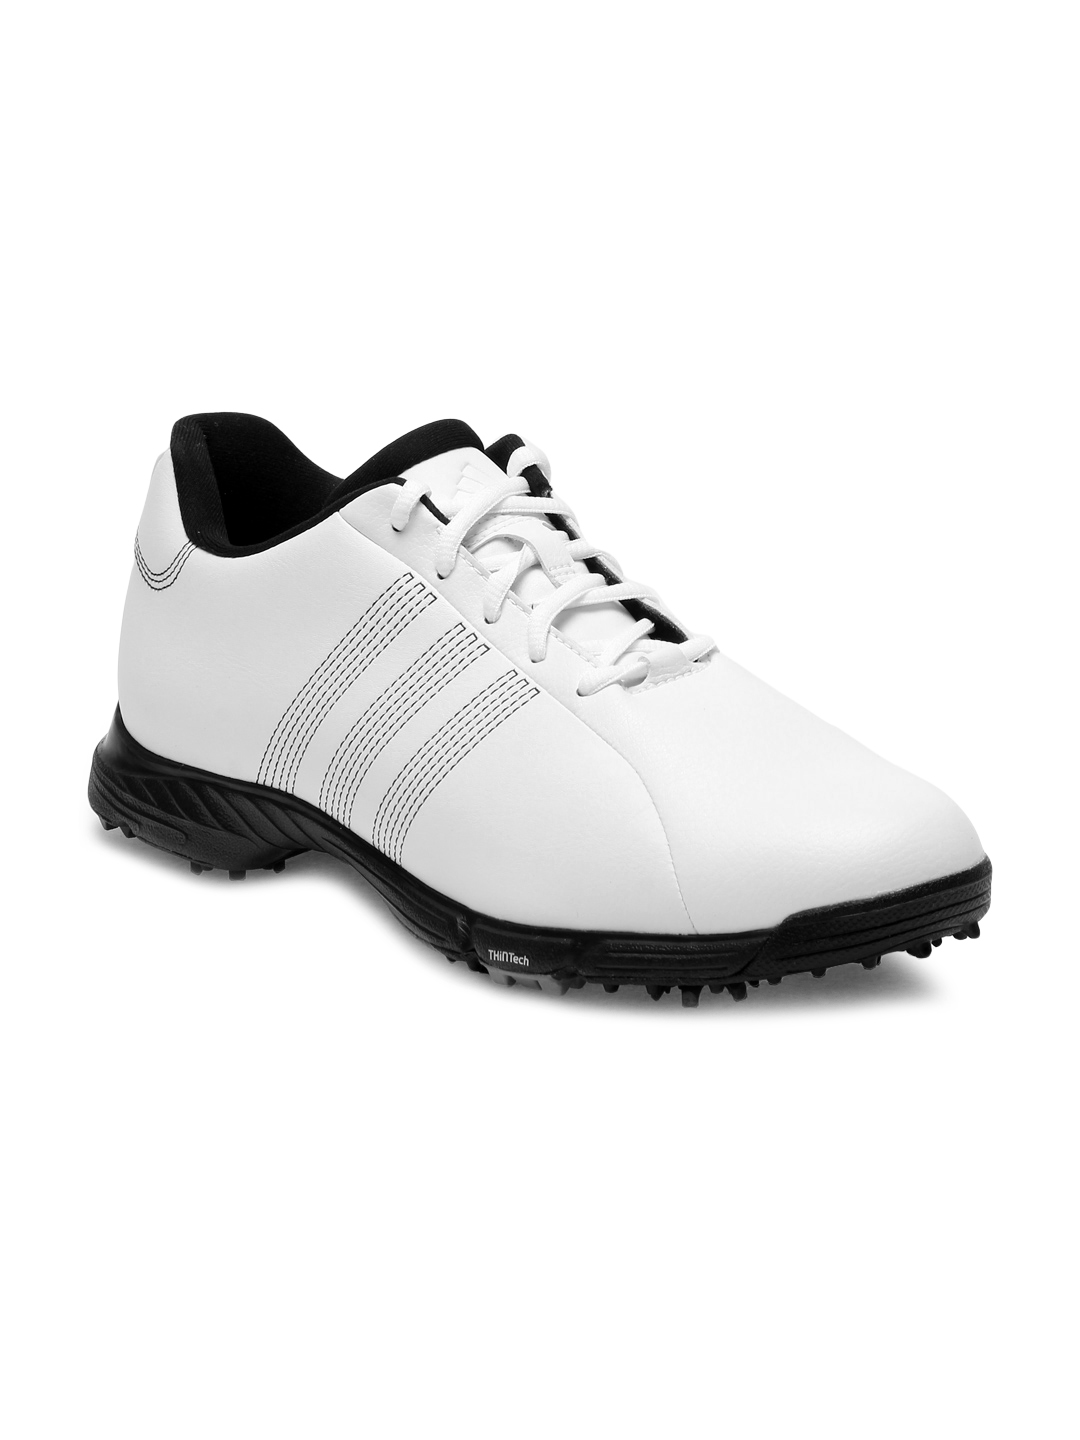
ADIDAS Men White Sports Shoes
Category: Footwear / Shoes / Sports Shoes
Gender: Men
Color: White
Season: Summer 2012
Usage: Sports